Ilia Klimkin

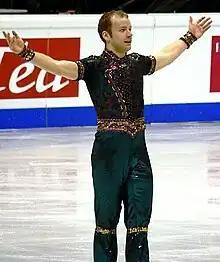
Klimkin in 2006.

Ilia Sergeyevich Klimkin (born 15 August 1980) is a Russian former competitive figure skater. He is the 2003 Grand Prix Final silver medalist, the 2004 European bronze medalist, the 1999 World Junior champion, and a three-time Russian national silver medalist.